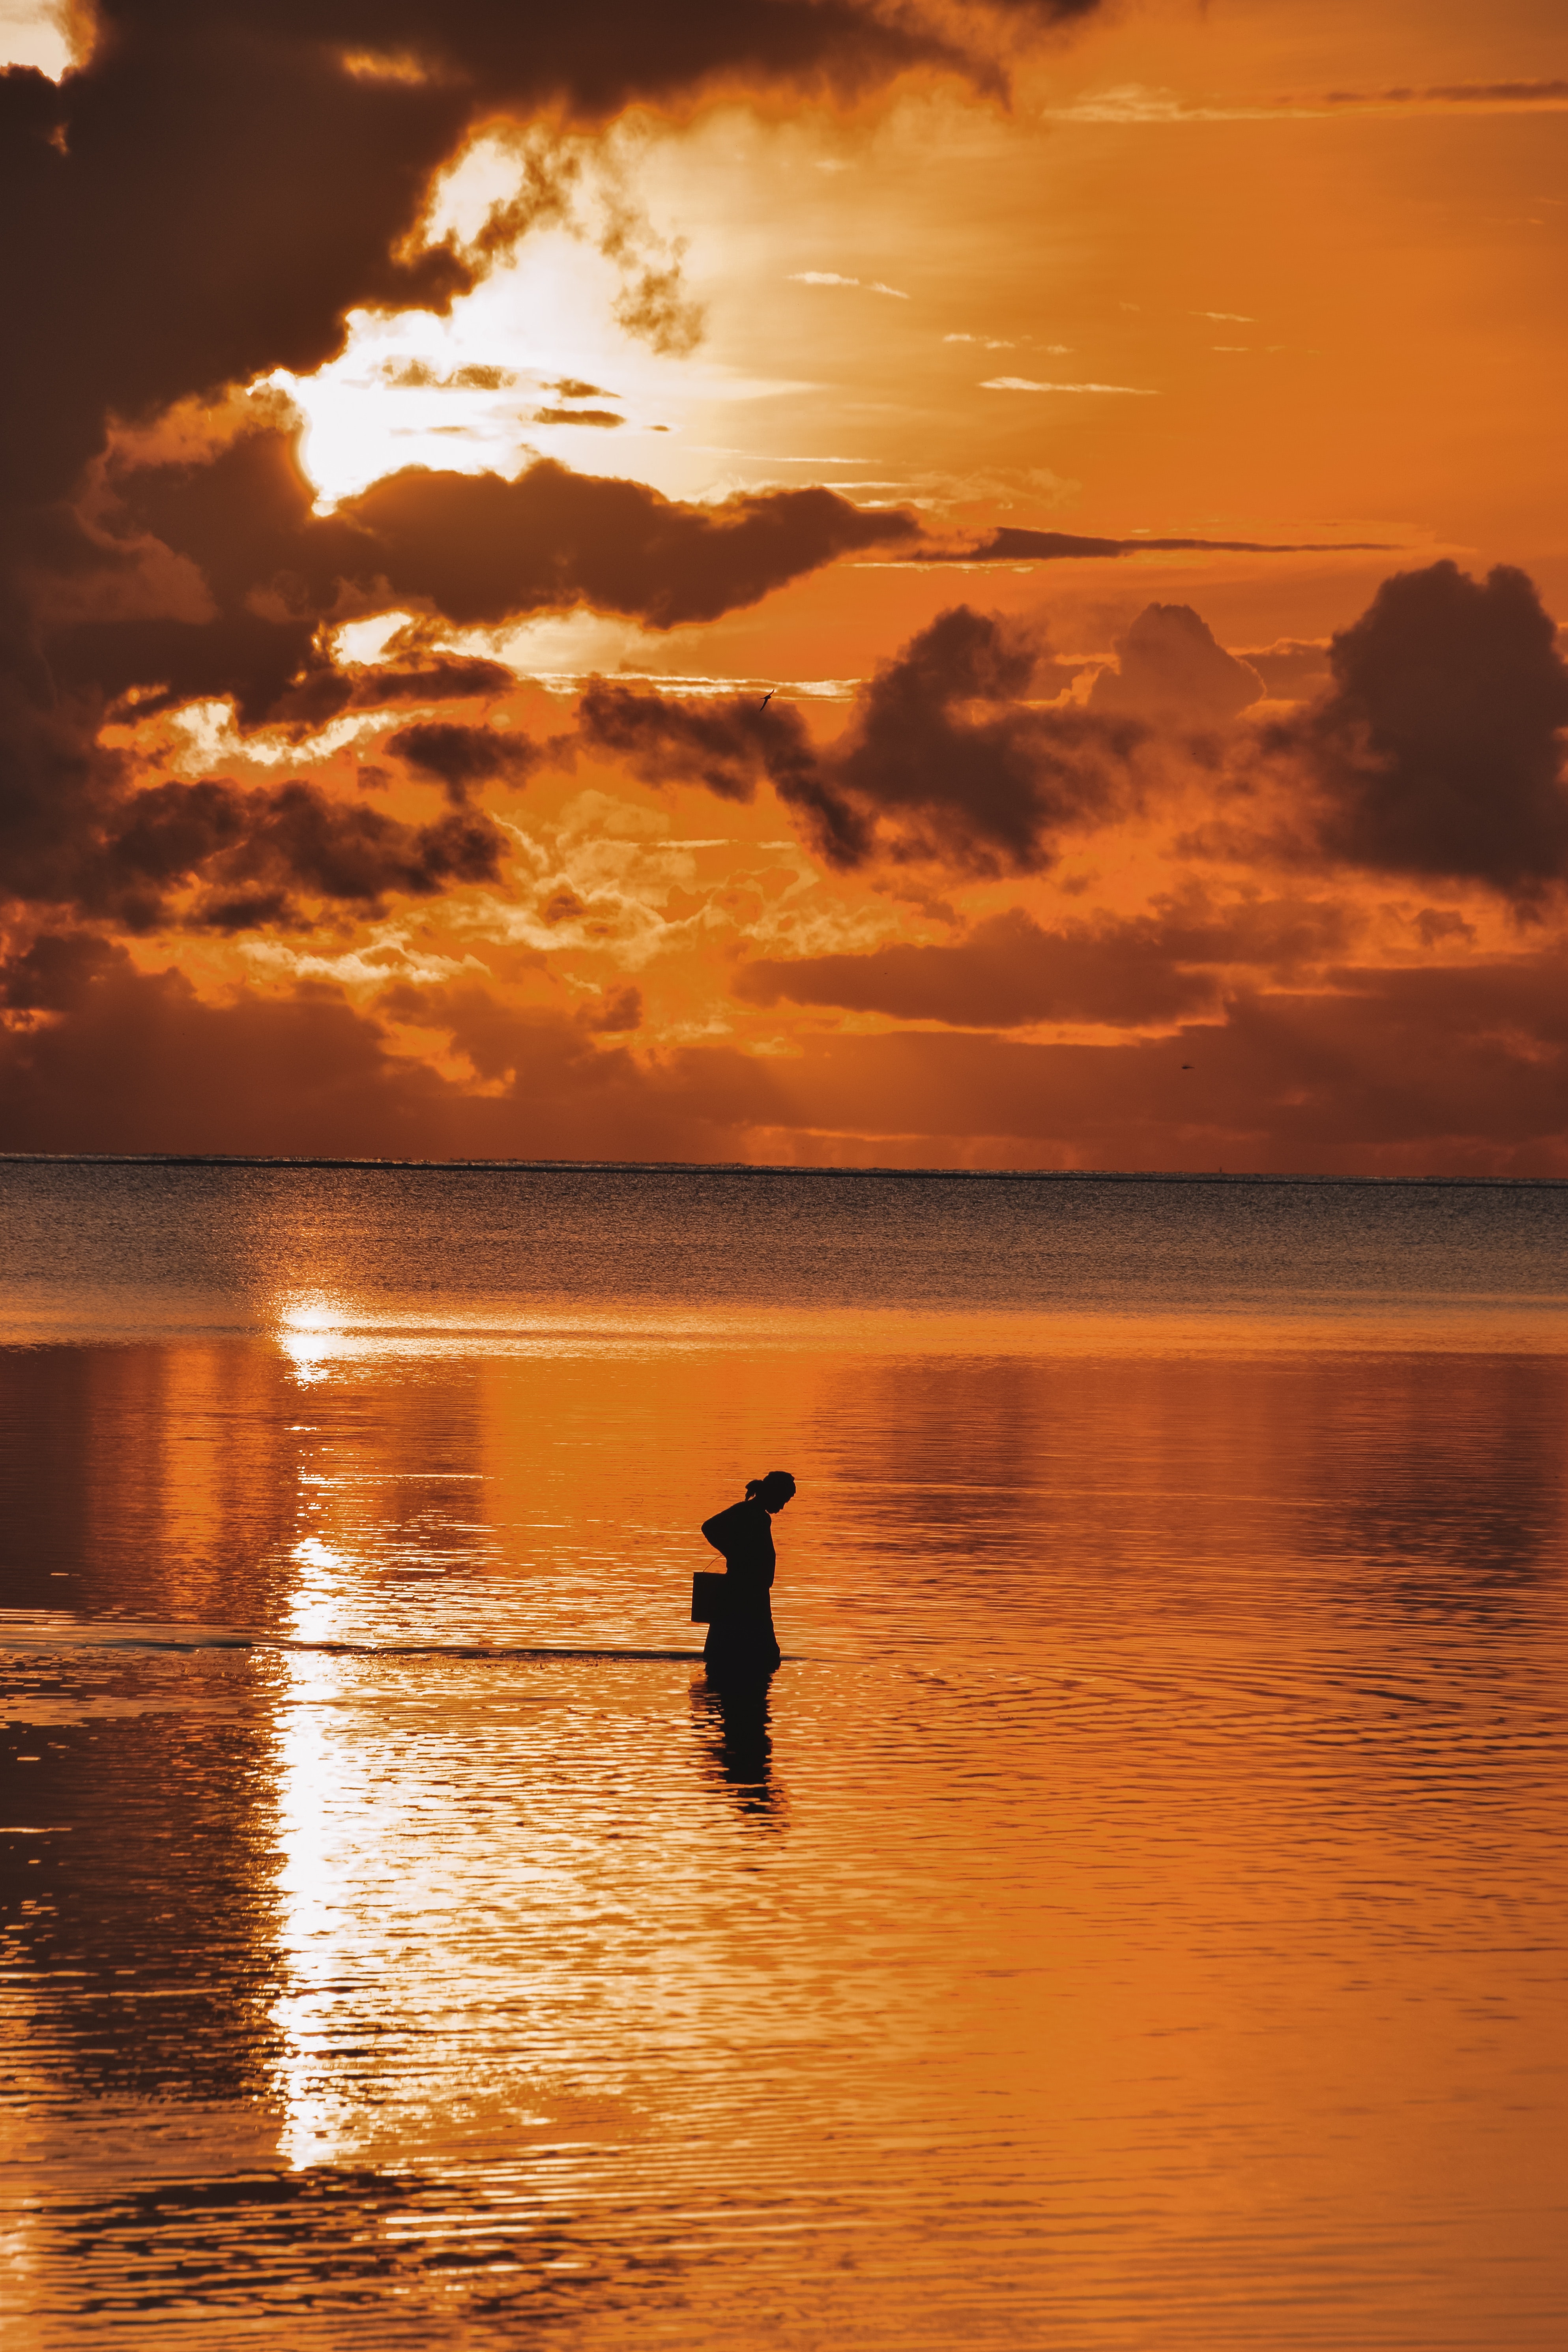
natural, cloud, water, sky, atmosphere, daytime, afterglow, nature, dusk, amber, orange, sunset, People in nature, natural landscape, sunrise, sunlight, red sky at morning, lake, sun, horizon, landscape, summer, waterway, calm, wind wave, beach, tree, beauty, astronomical object, shore, reflection, backlighting, cumulus, evening, heat, coast, ocean, tropics, dawn, wave, sound, stock photography, happy, vacation, tide, sea, silhouette, rock